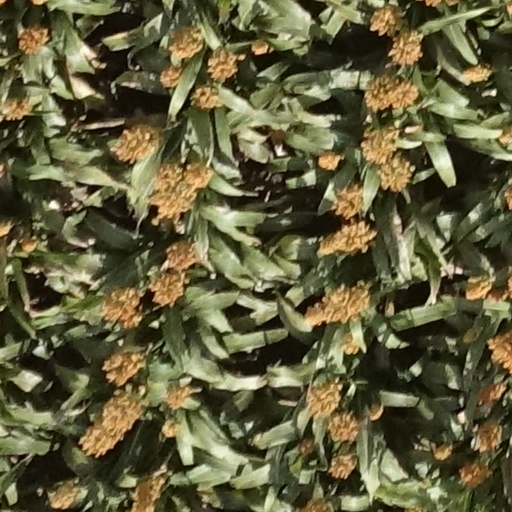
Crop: sorghum